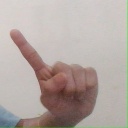
अक्षर: ए